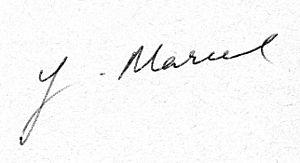
Gabriel Honoré Marcel, né le 7 décembre 1889 à Paris 8ᵉ et mort le 8 octobre 1973 dans le 7ᵉ arrondissement de Paris, est un philosophe, dramaturge, critique littéraire et musicien français, représentatif de l'existentialisme chrétien.